Draught excluder

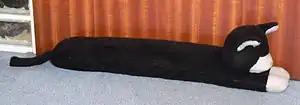
A draught excluder in the shape of a cat

A draught excluder or draft guard is a device used to prevent cold air from entering a building through gaps around entry points such as doors, windows and fireplaces.